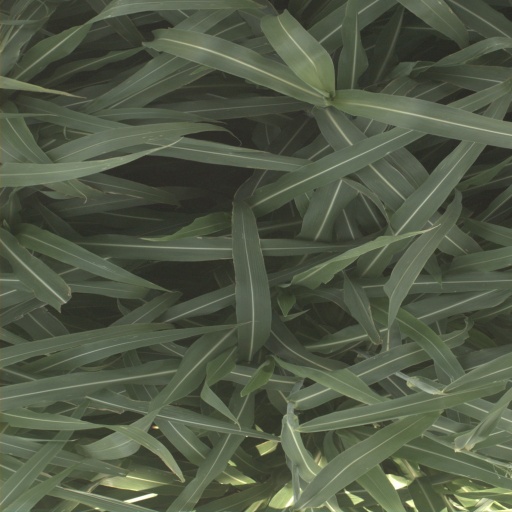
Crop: sorghum